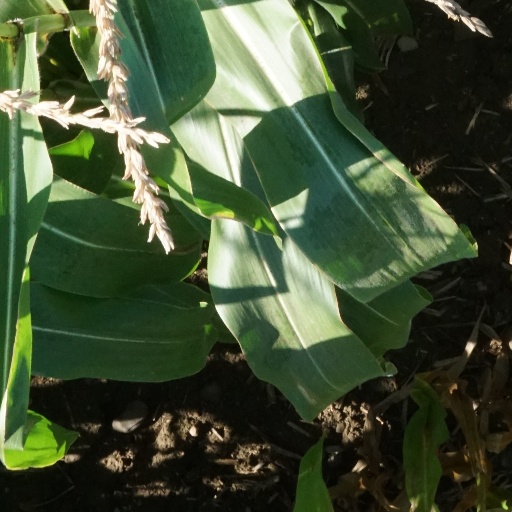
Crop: maize; corn